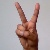
The image shows a hand gesture representing the letter 'V' in Indian Sign Language.